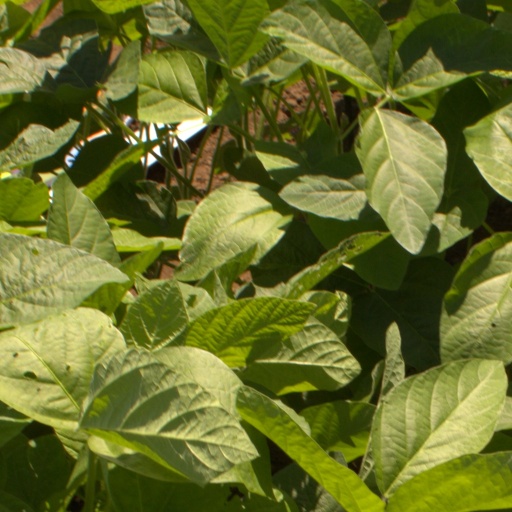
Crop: soybean